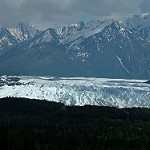
Label: glacier